La Voz Argentina

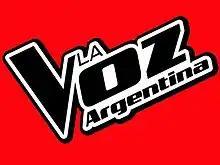

La Voz Argentina is an Argentine reality talent show that premiered on Telefe in 2012. Based on the original "The Voice of Holland", and part of an international franchise, created by John de Mol Jr..